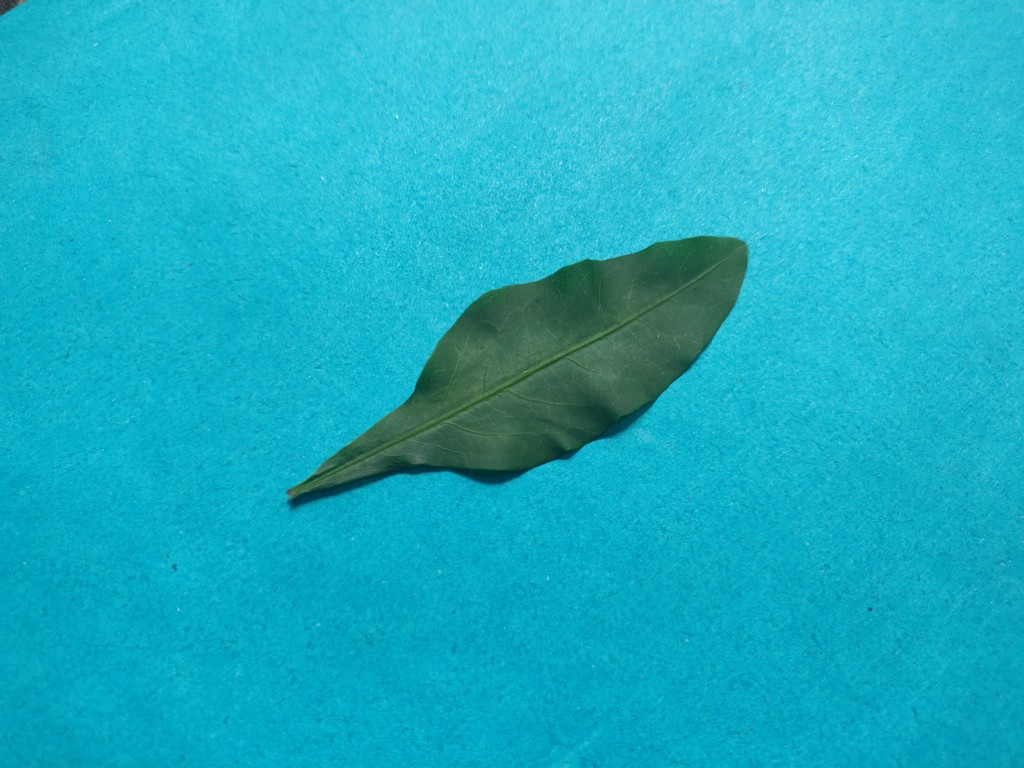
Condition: Healthy
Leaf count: single
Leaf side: front